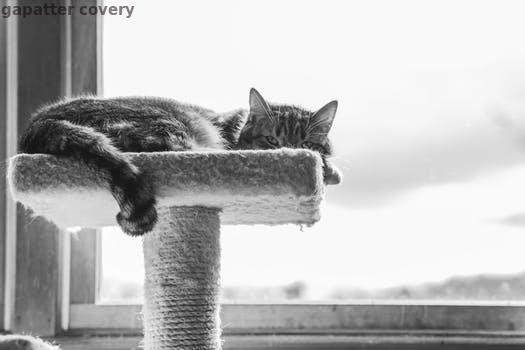
Label: Watermark